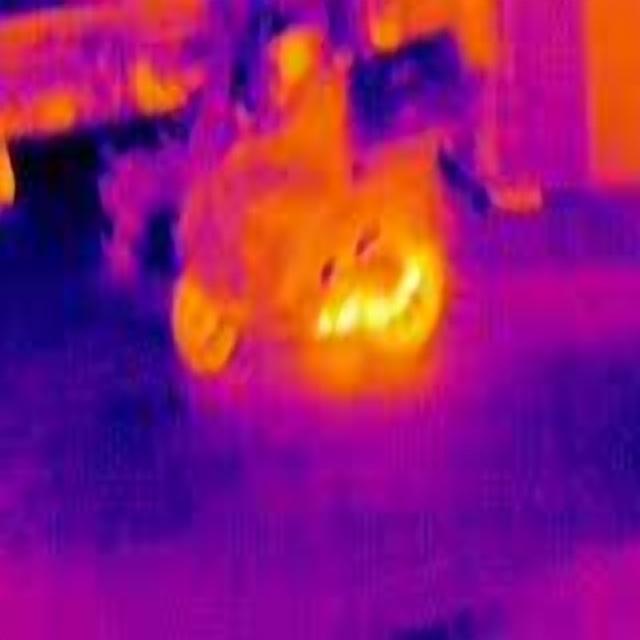
Detected objects:
label: person